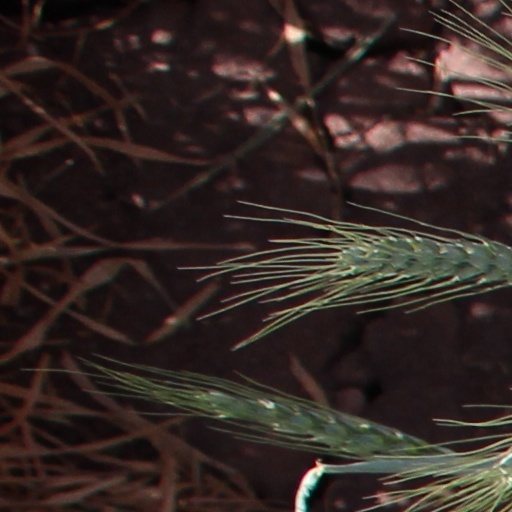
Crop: wheat